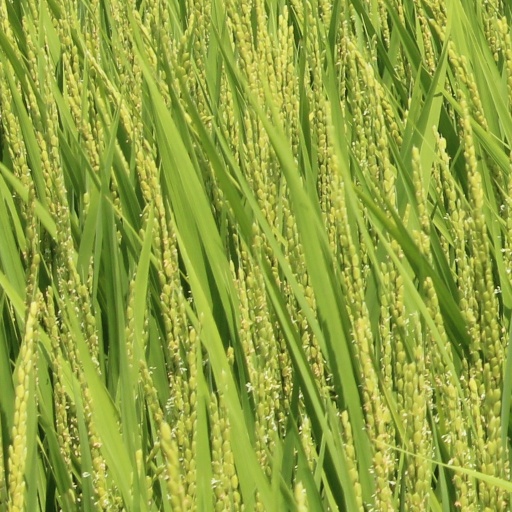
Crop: rice